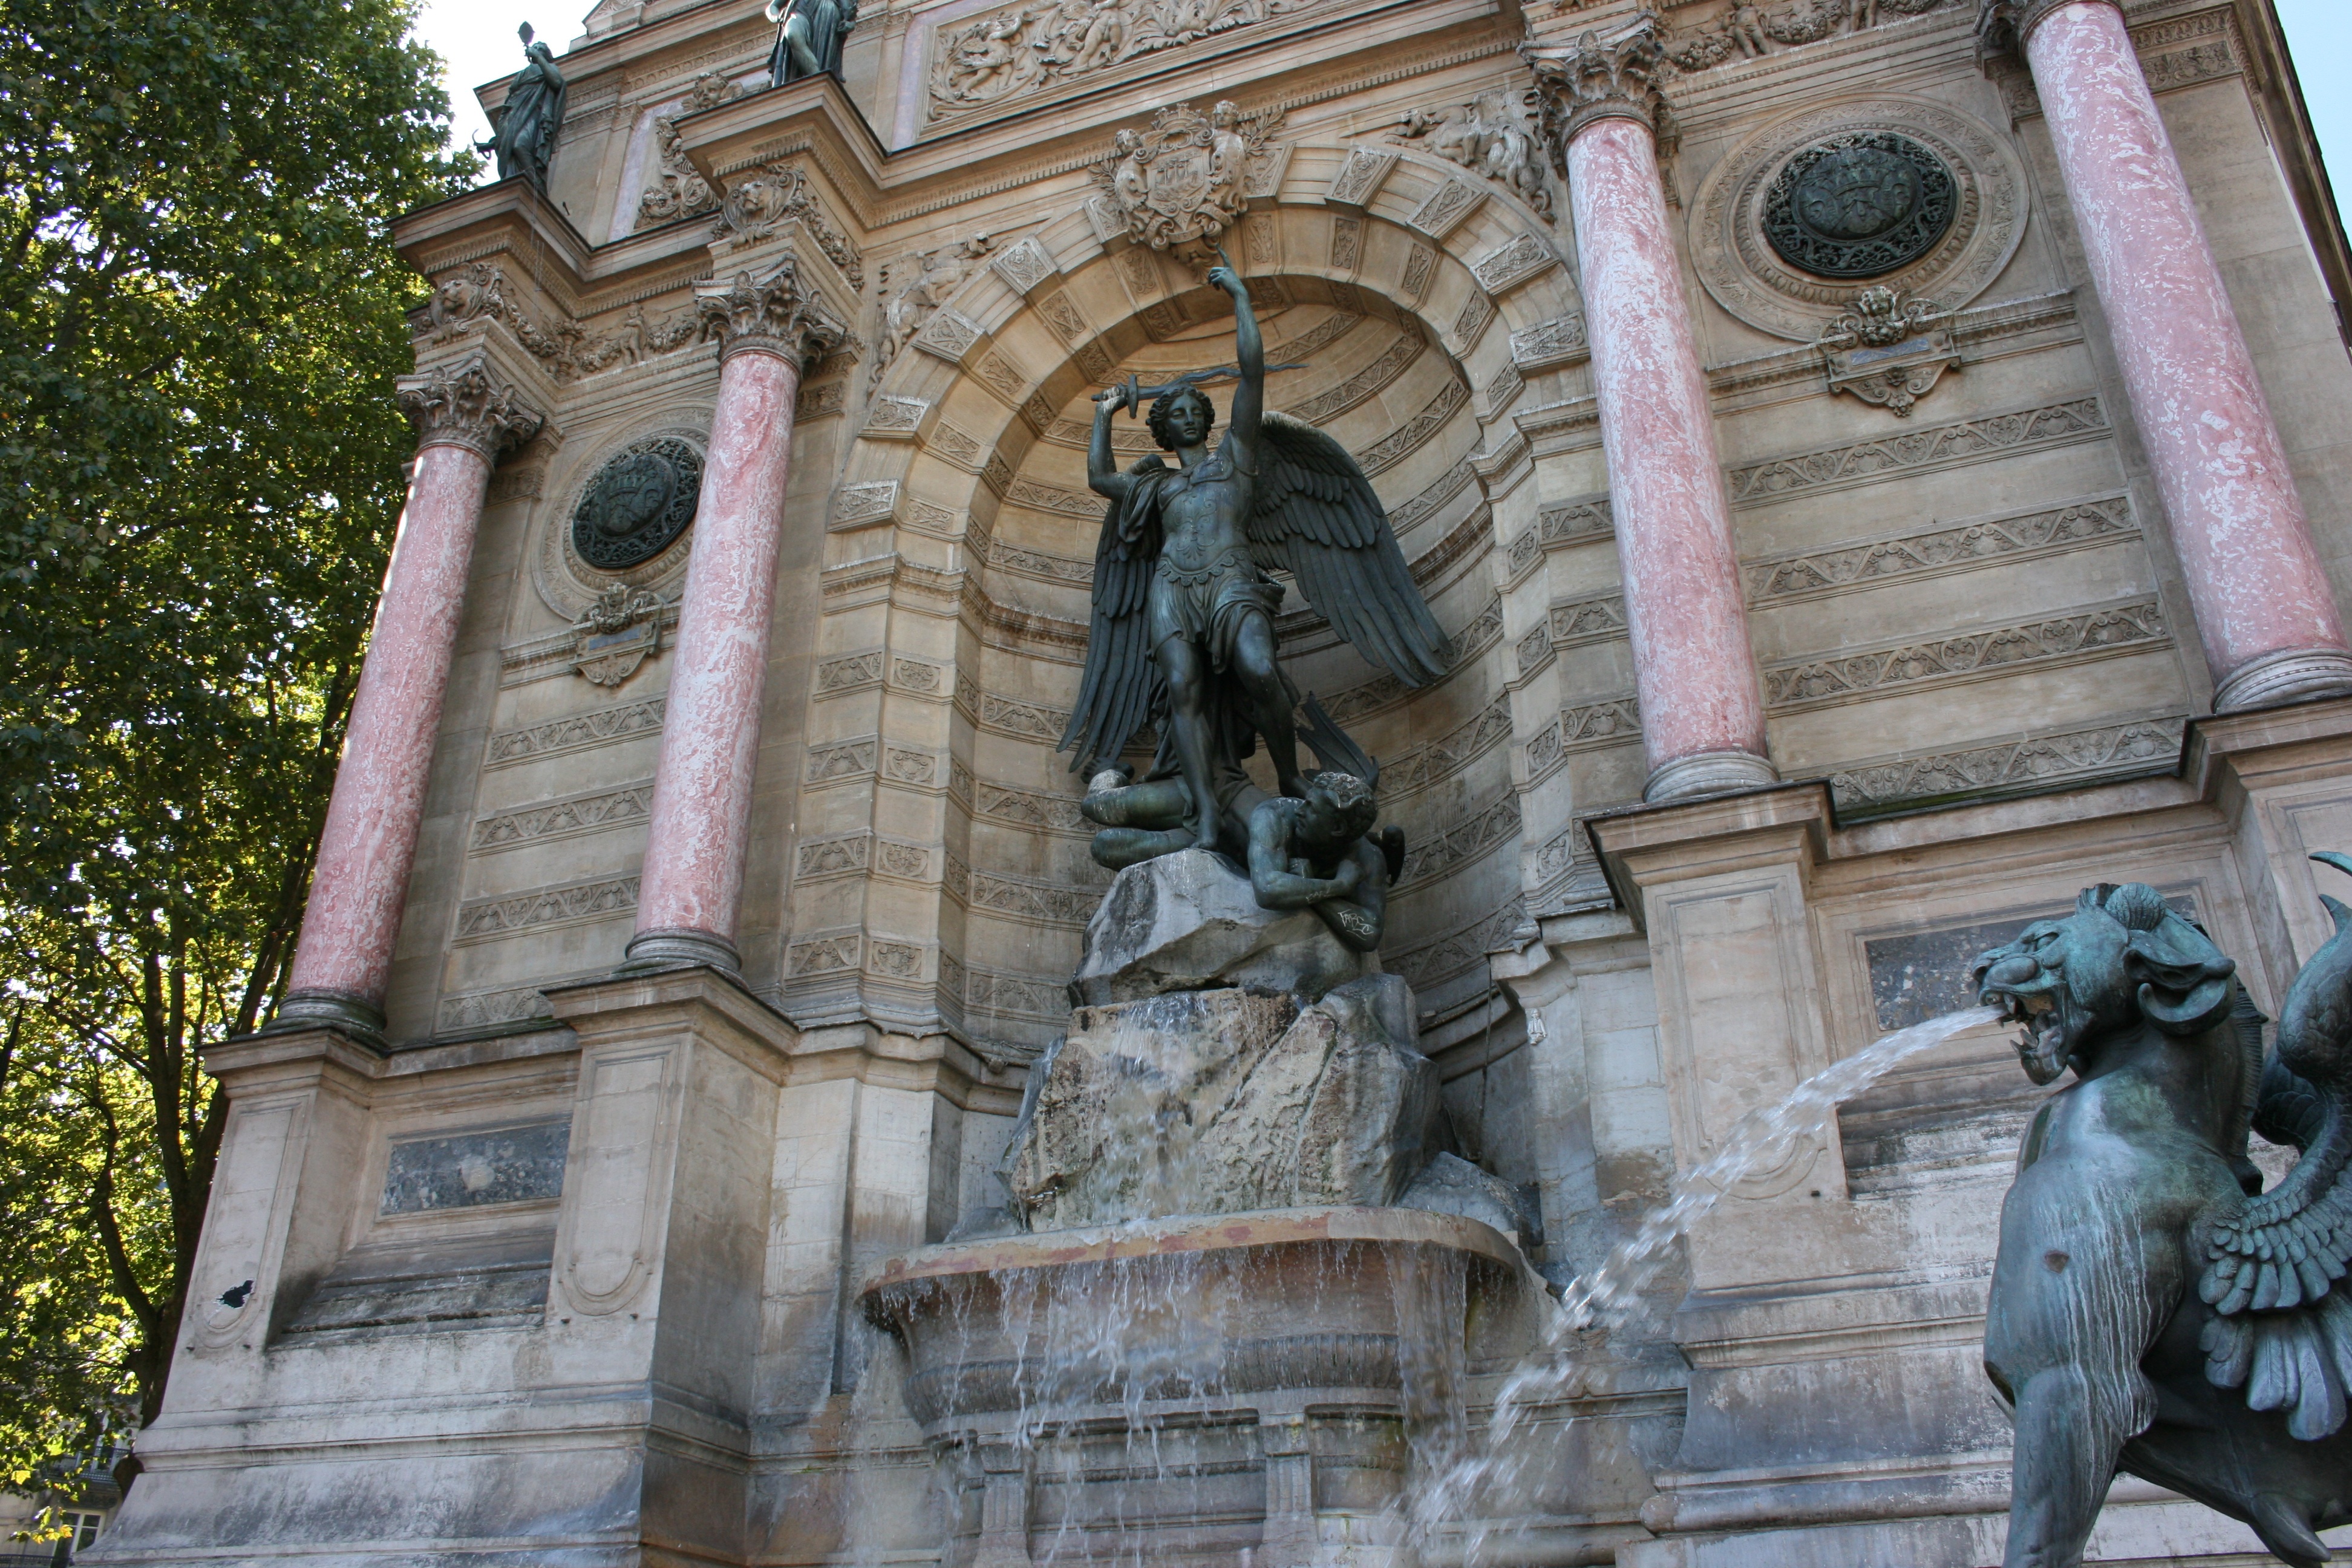
paris, monument, statue, landmark, facade, sculpture, art, temple, source, ancient history, fountain saint michel